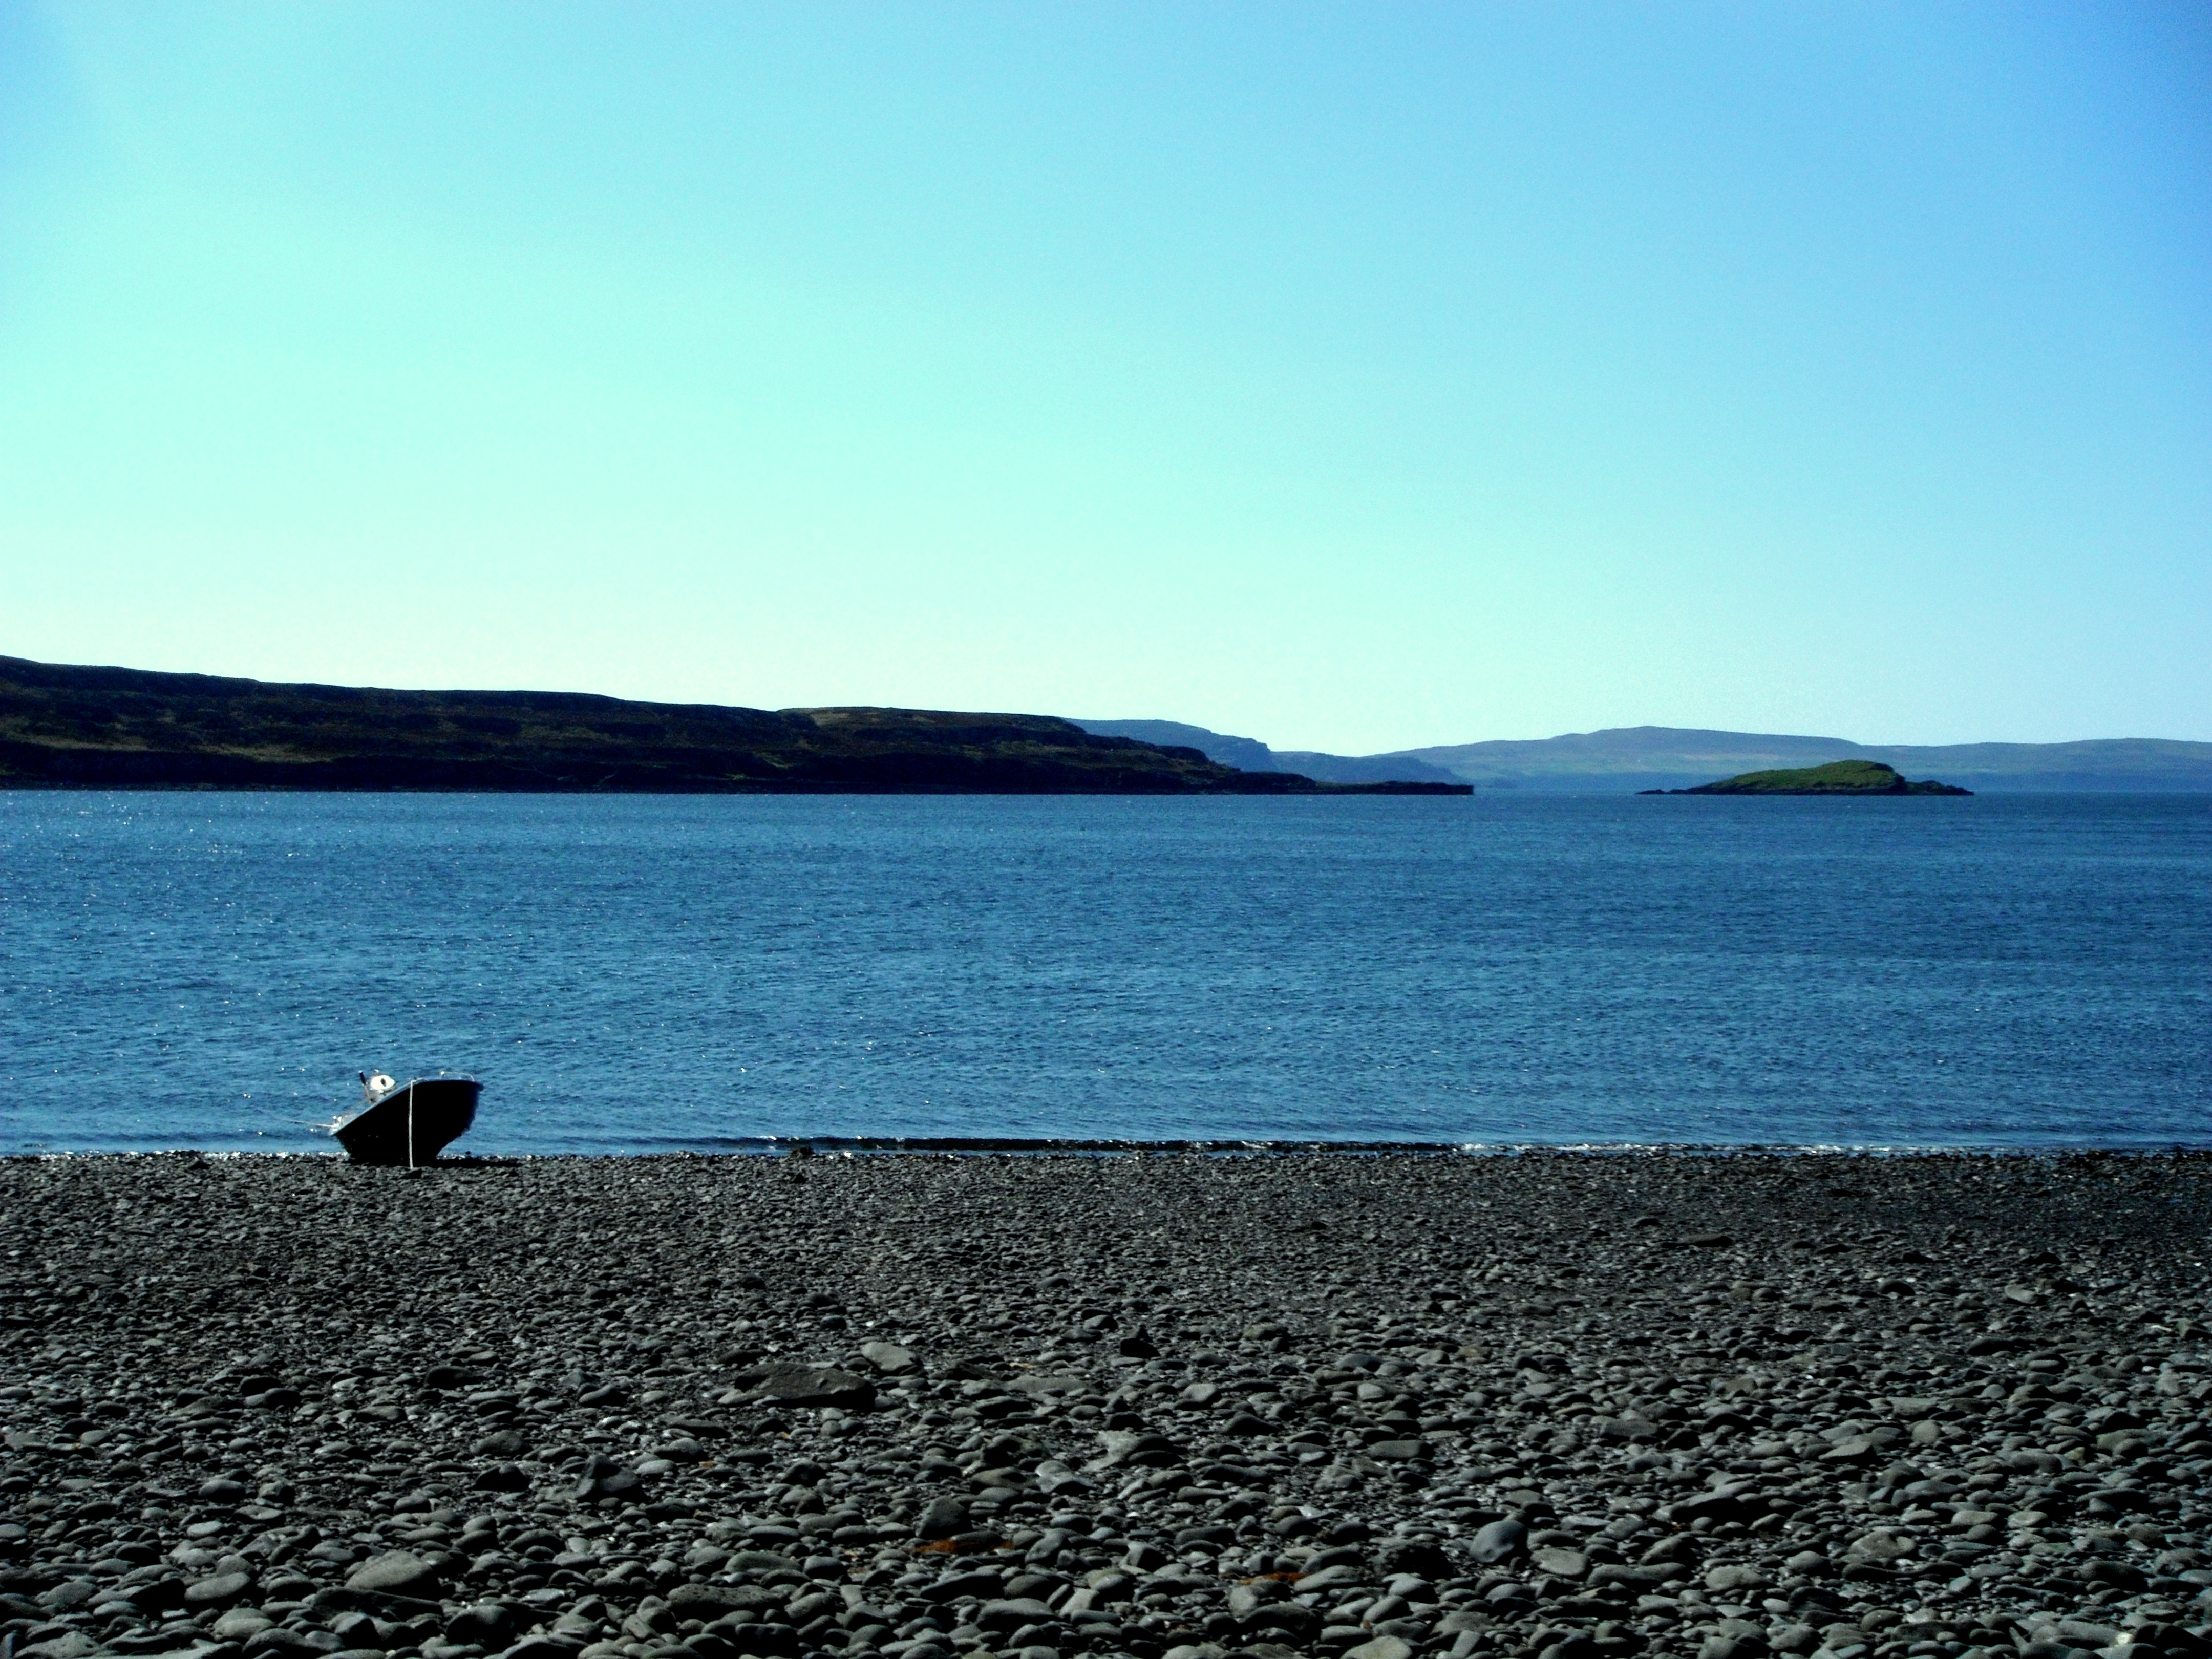
beach, landscape, sea, coast, water, nature, sand, ocean, horizon, cloud, sky, sunset, boat, shore, wave, lake, escape, summer, dusk, idyllic, reflection, scenic, seascape, scenery, bay, island, blue, body of water, loch, cape